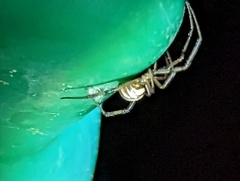
Species: Lactrodectus_hesperus